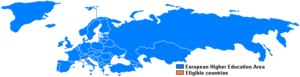
L'université CEU Cardenal Herrera est une université privée située à Valence, en Espagne. Elle fait partie de la Fondation CEU. CEU-UCH est la première école privée de droit fondée dans la communauté valencienne. Elle a été associée à l'université de Valence et de l'université polytechnique de Valence depuis le début des années 1970, mais l'université a acquis son nom actuel en 1999.
L’espace européen de l'enseignement supérieur est le principal objectif visé par le processus de Lisbonne. Il a été officiellement entériné dix ans après le début du processus, en 1999, lors de la déclaration de Budapest et Vienne de 2010.